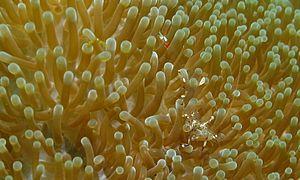
Ancylomenes holthuisi est une espèce de crevette qui appartient à la famille des Palaemonidés. Cette crevette se rencontre dans les eaux tropicales de la zone Indo-Ouest Pacifique. Elle vit en association avec des anémones de mer et est une crevette nettoyeuse.